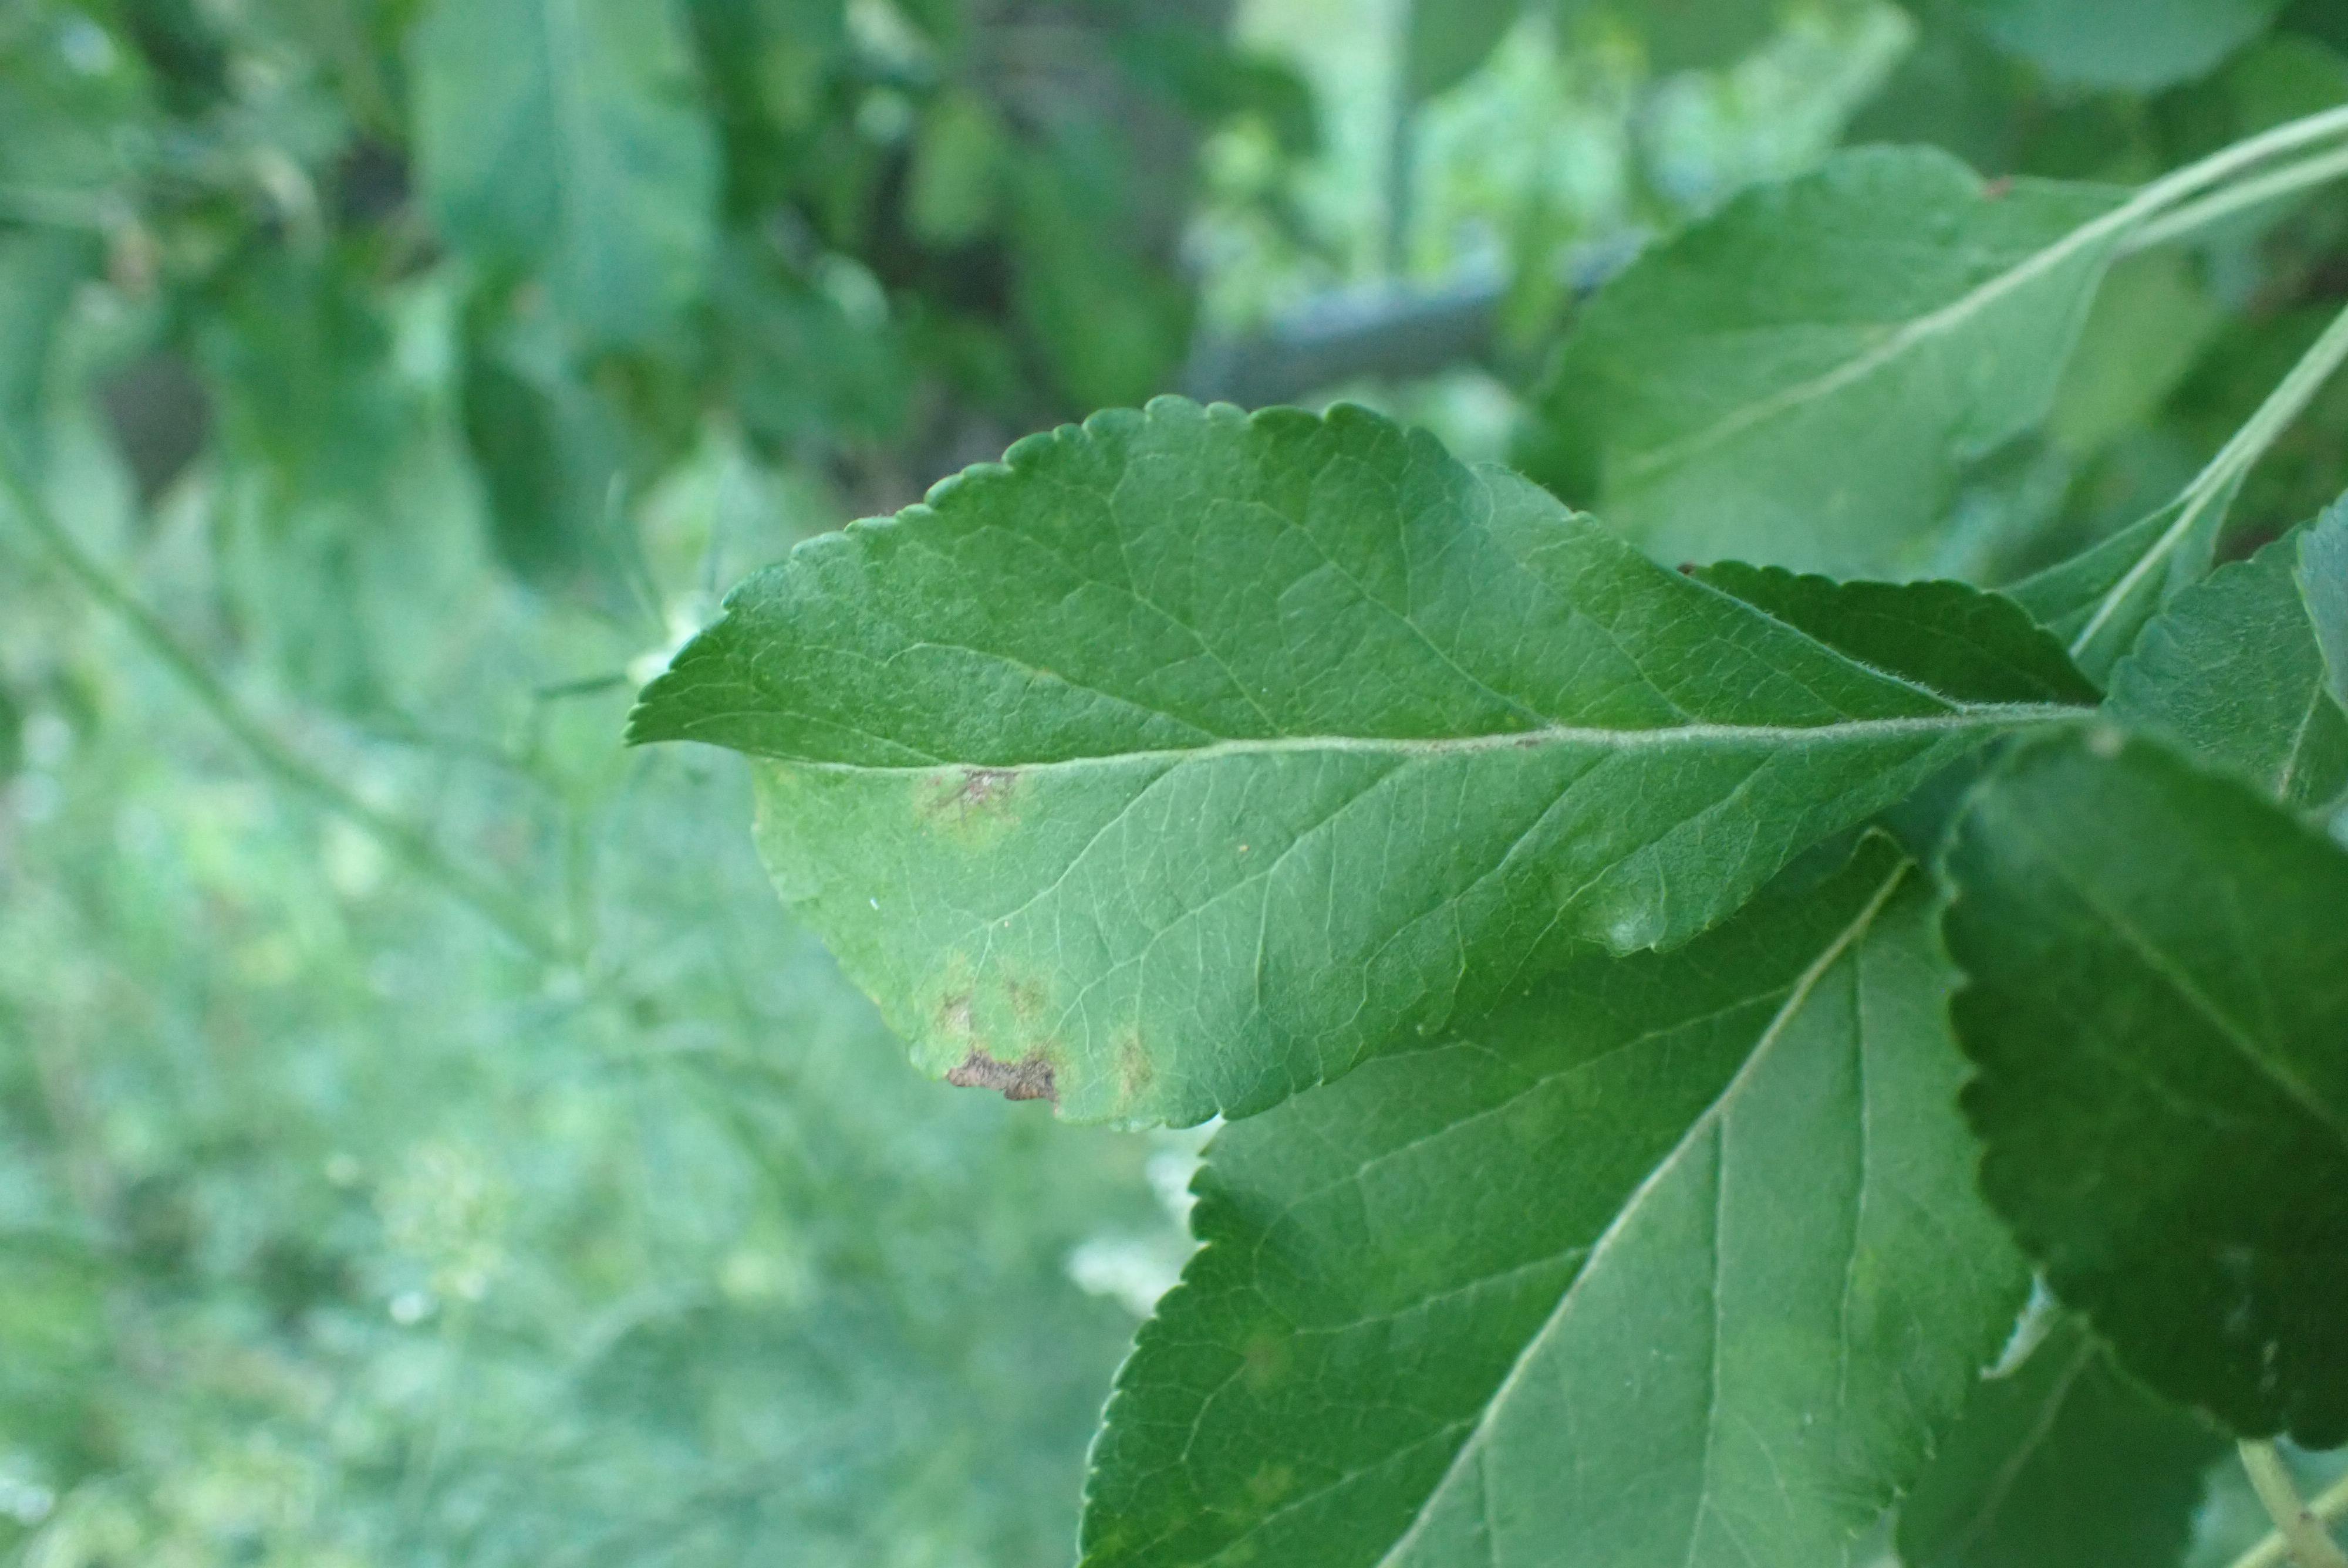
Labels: scab